Nellie Bramley

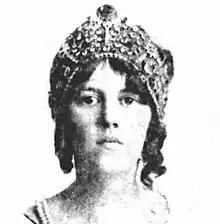
Nellie Bramley as Empress Josephine, April 1924

The company had toured all parts of Australia by 1925, with New South Wales being the last place to visit. She featured in a mid-1920s promotional campaign to promote a soap product by Rexona. By 1928, her company had established themselves among the favourites at the Theatre Royal. A notable attribute considered by some in 1930 was her spontaneity, such as when portraying characters being serious or emotional. She was described at the time as having "a charming stage personality". In June that year, she made a decision to abandon her programme of plays at the Grand Opera House, citing low audience numbers attributed to restricted spending due to the great depression. After reflecting on her decision and the potential impact in putting 50 people out of work, she changed her mind and decided "to be like Amy Johnson, and see it through". By the time her season in Brisbane was concluded, she had completed a record 104 weeks during its run, which included producing 94 shows.